Question: Please indicate a possible affordance area of baseball bat that can be used for hitting
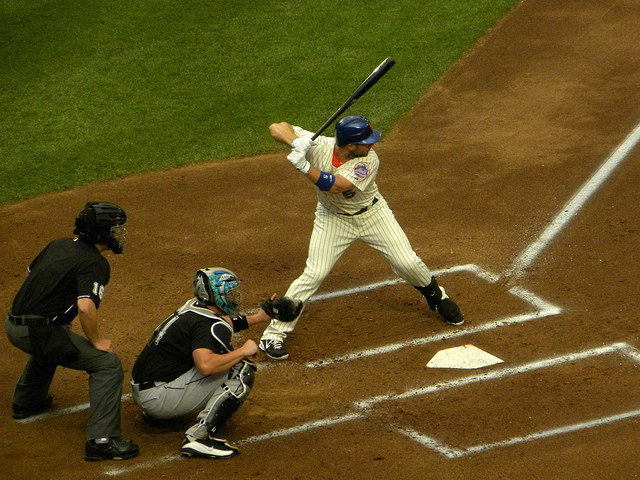
Answer: [339.571, 53.56, 398.965, 102.651]